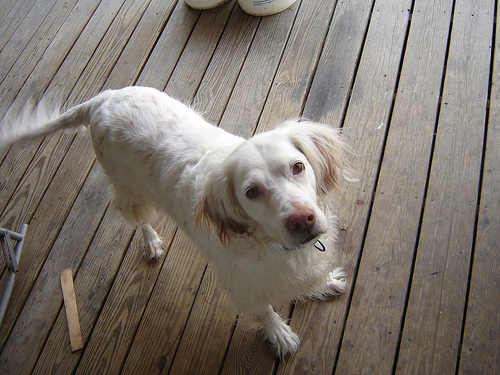
Animal: dog
Breed: english_setter